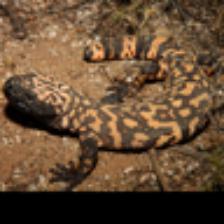
Label: NonHuman